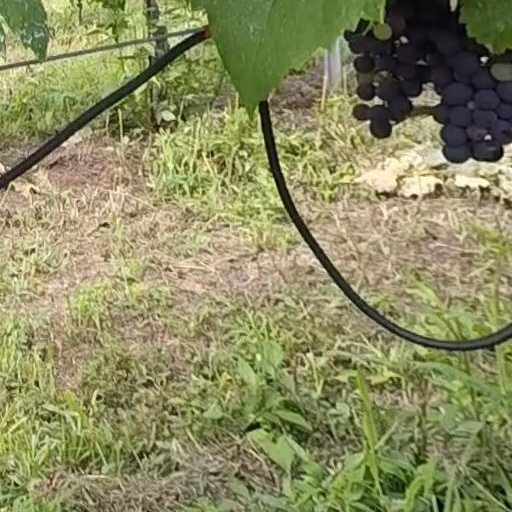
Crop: grape